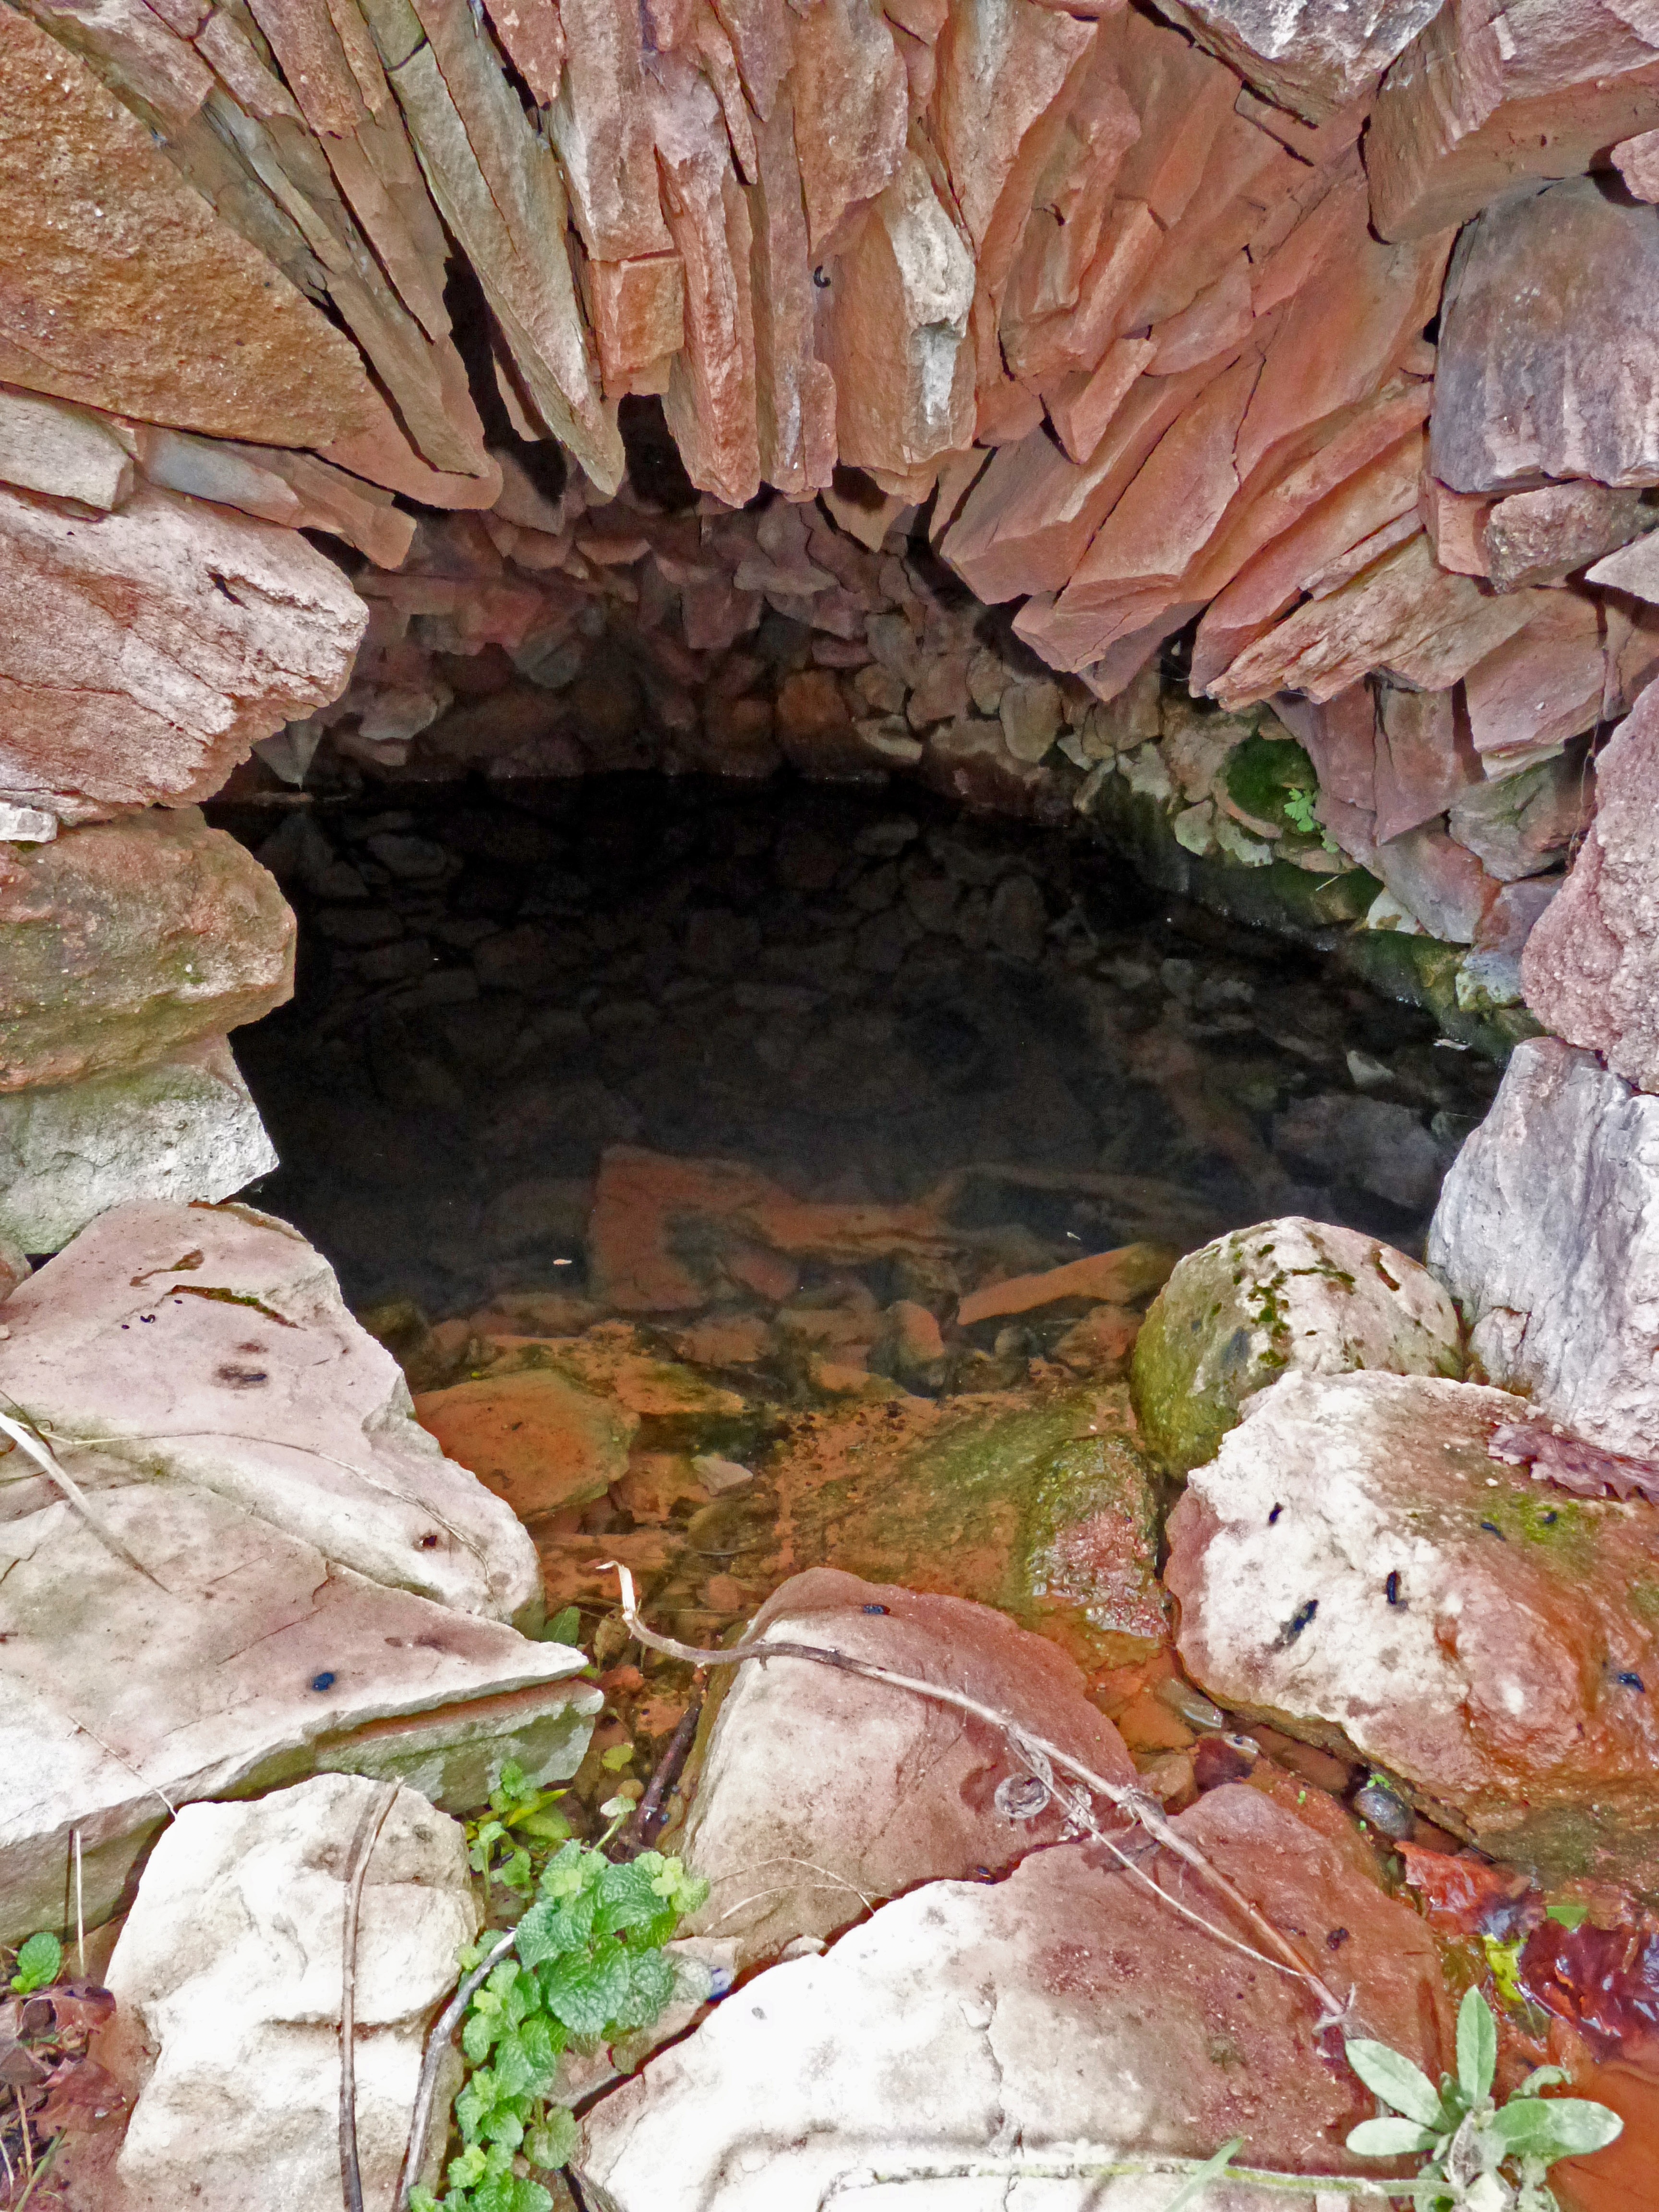
water, rustic, formation, arch, cistern, priorat, stone building